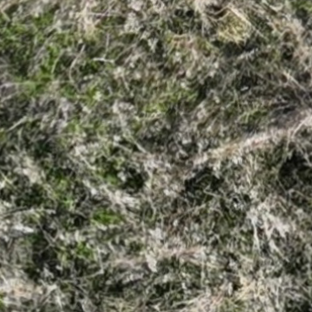
Month: october